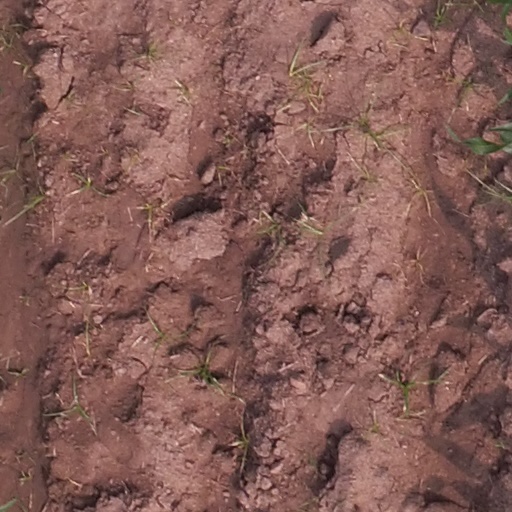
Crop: maize; corn